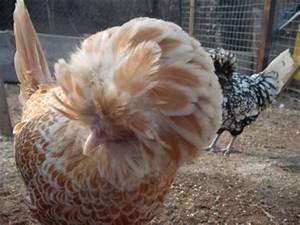
chicken